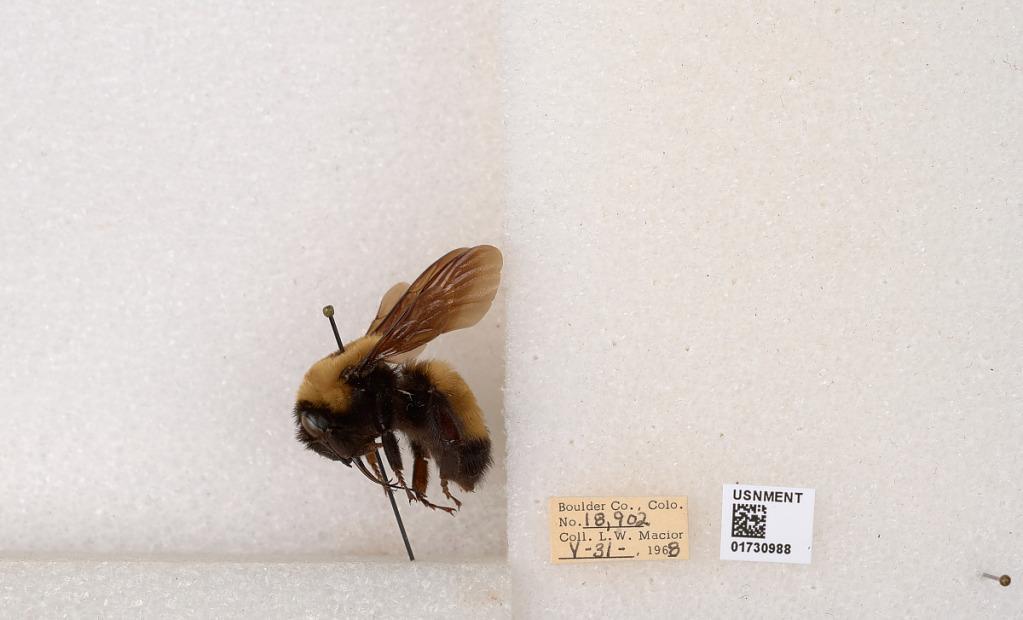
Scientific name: Bombus (Bombus) nevadensis Cresson
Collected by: L. Macior
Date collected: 1968-5-31
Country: United States
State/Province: Colorado
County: Boulder
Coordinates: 40.0925, -105.358